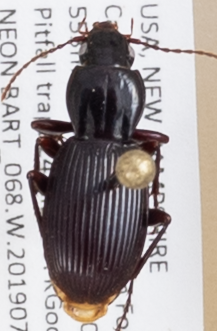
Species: Pterostichus tristis
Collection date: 2019-07-24
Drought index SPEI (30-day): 0.54
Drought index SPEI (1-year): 1.13
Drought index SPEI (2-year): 0.8